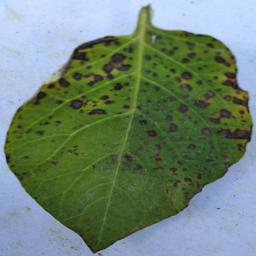
Etiqueta: Tizon_Temprano